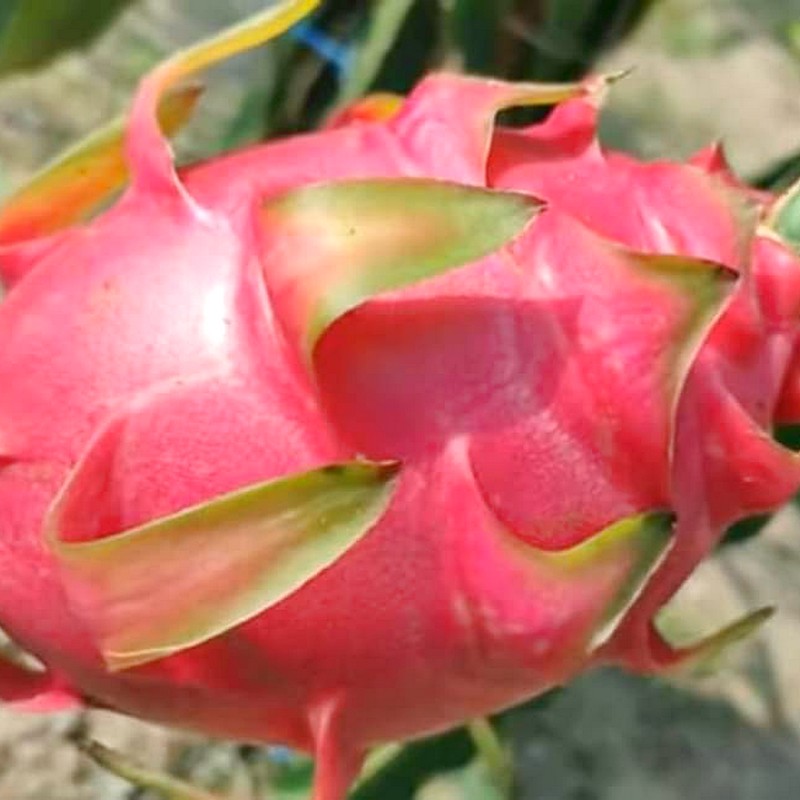
Label: Fresh Dragon Fruit